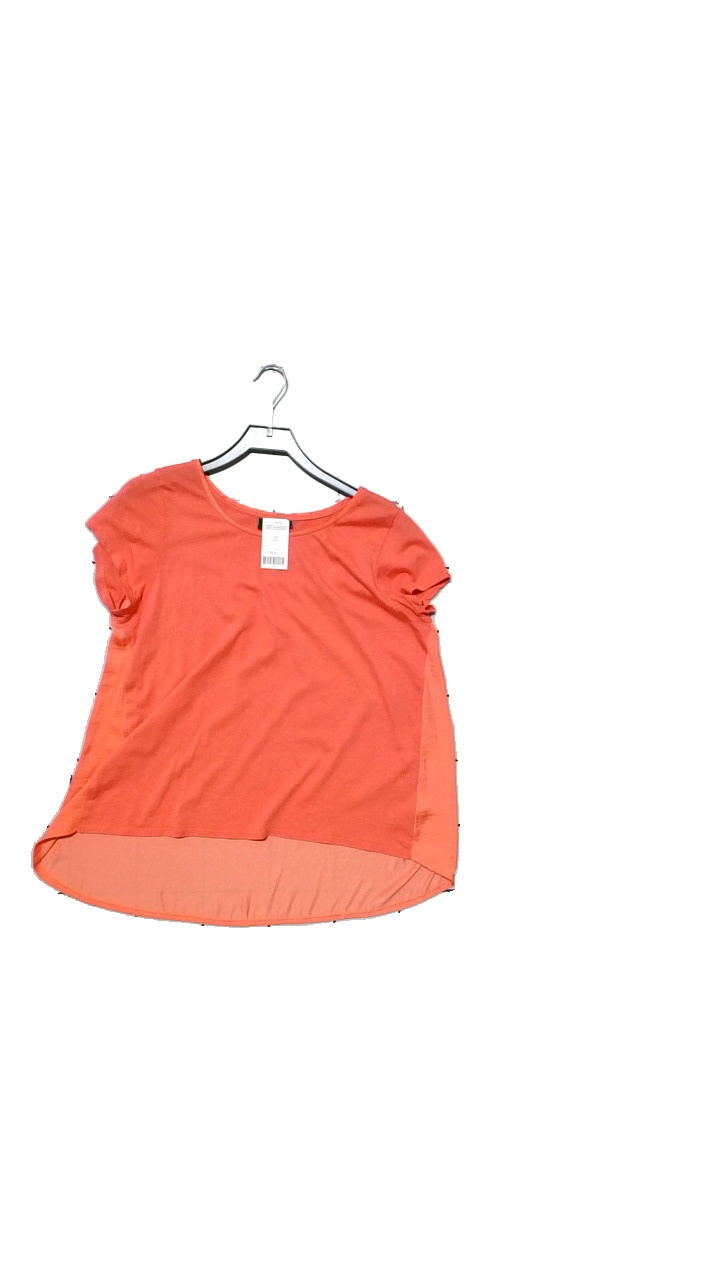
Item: T-shirt (Ladies)
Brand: Kappahl
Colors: Pink
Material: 50% cotton, 50% modal. 100% polyester
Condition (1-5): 4
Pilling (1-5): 3
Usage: Reuse
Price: <50